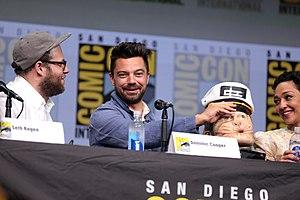
Preacher est une série télévisée américaine en 43 épisodes d'environ 42 minutes basée sur les comics Preacher du scénariste britannique Garth Ennis. La série est créée par Seth Rogen, Evan Goldberg et Sam Catlin, diffusée du 22 mai 2016 au 29 septembre 2019 sur la chaîne AMC.